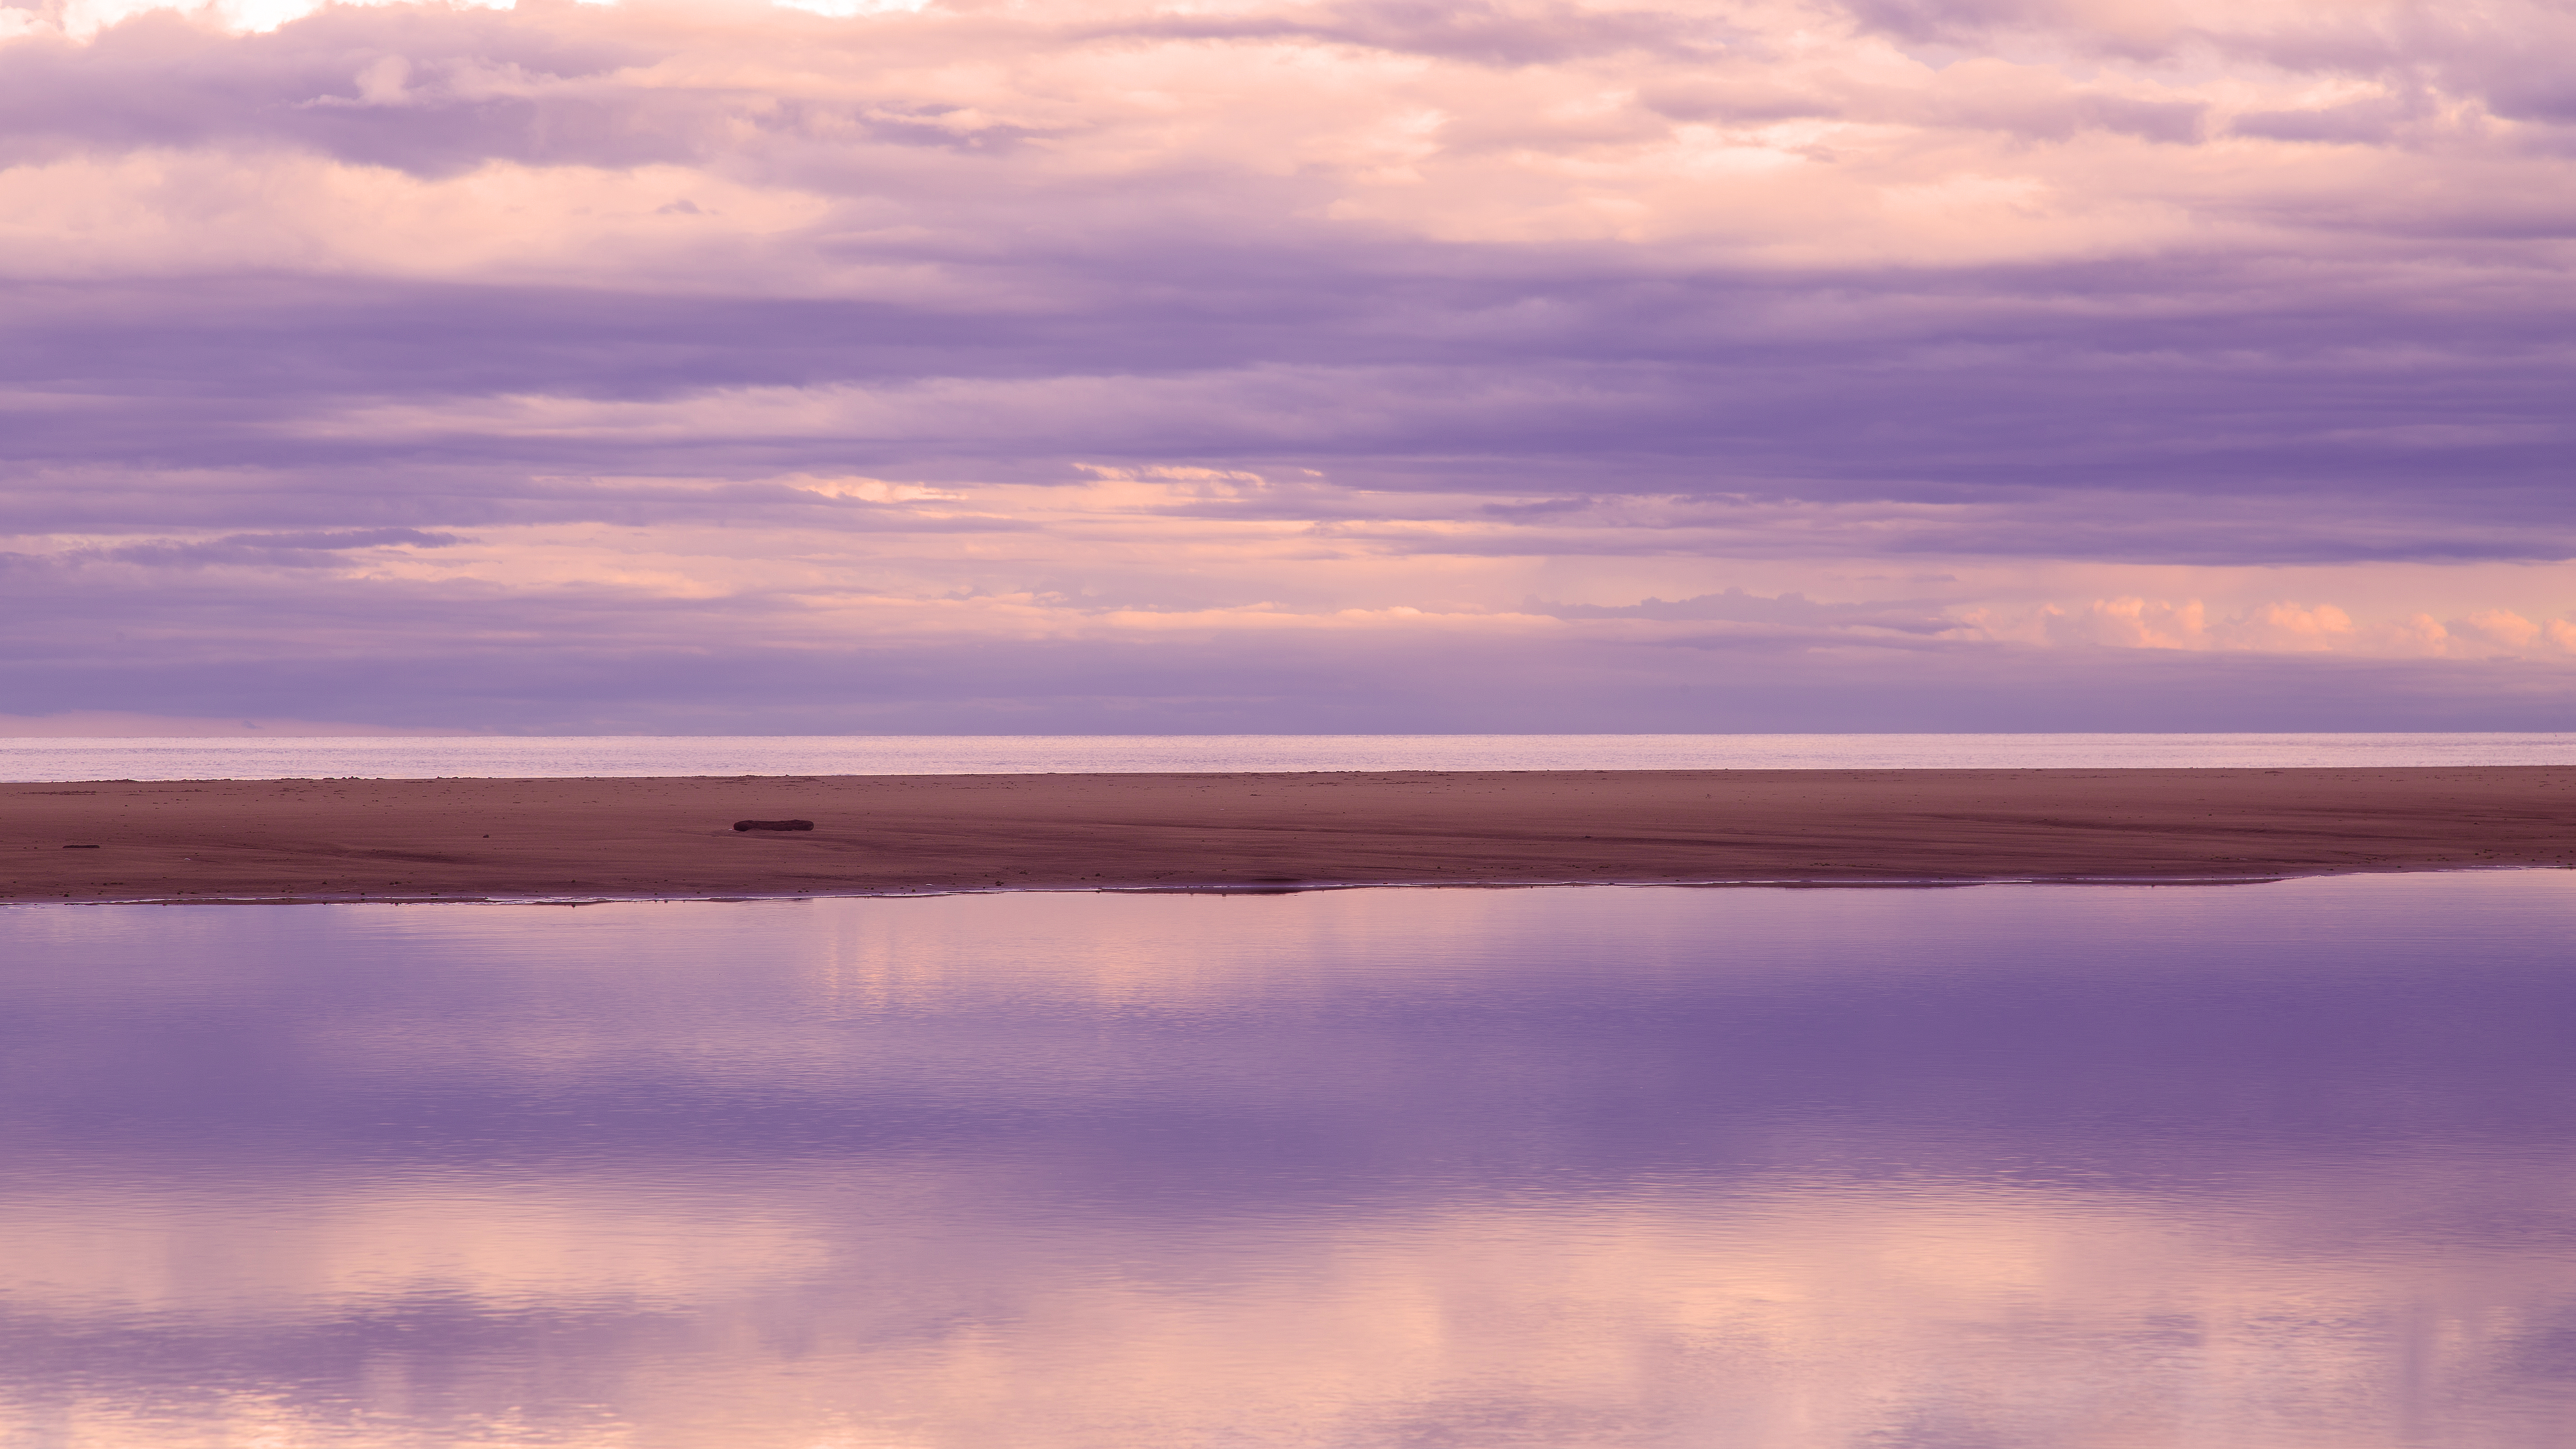
sea, coast, water, ocean, horizon, marsh, cloud, sky, sunrise, sunset, sunlight, morning, shore, lake, dawn, atmosphere, dusk, france, evening, reflection, canon, seascape, calm, bay, port, body of water, long, l, eos, waves, clouds, exposure, nuages, paysage, la, exposition, is, ef, wallpaper, reflet, 14, mark, 5d, 24105, vagues, waterscape, usm, iii, skyscape, paysages, calme, littoral, loch, portalnouvelle, aude, nouvelle, variations, longue, afterglow, atmospheric phenomenon